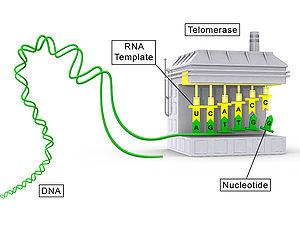
La télomérase est une ADN polymérase ARN dépendante qui, lors de la réplication de l'ADN chez les eucaryotes, permet de conserver la longueur du chromosome en ajoutant une structure spécifique à chaque extrémité : le télomère. Bien que composé de désoxyribonucléotides comme le reste du chromosome, le télomère est synthétisé suivant un mode différent de la réplication classique de l'ADN.